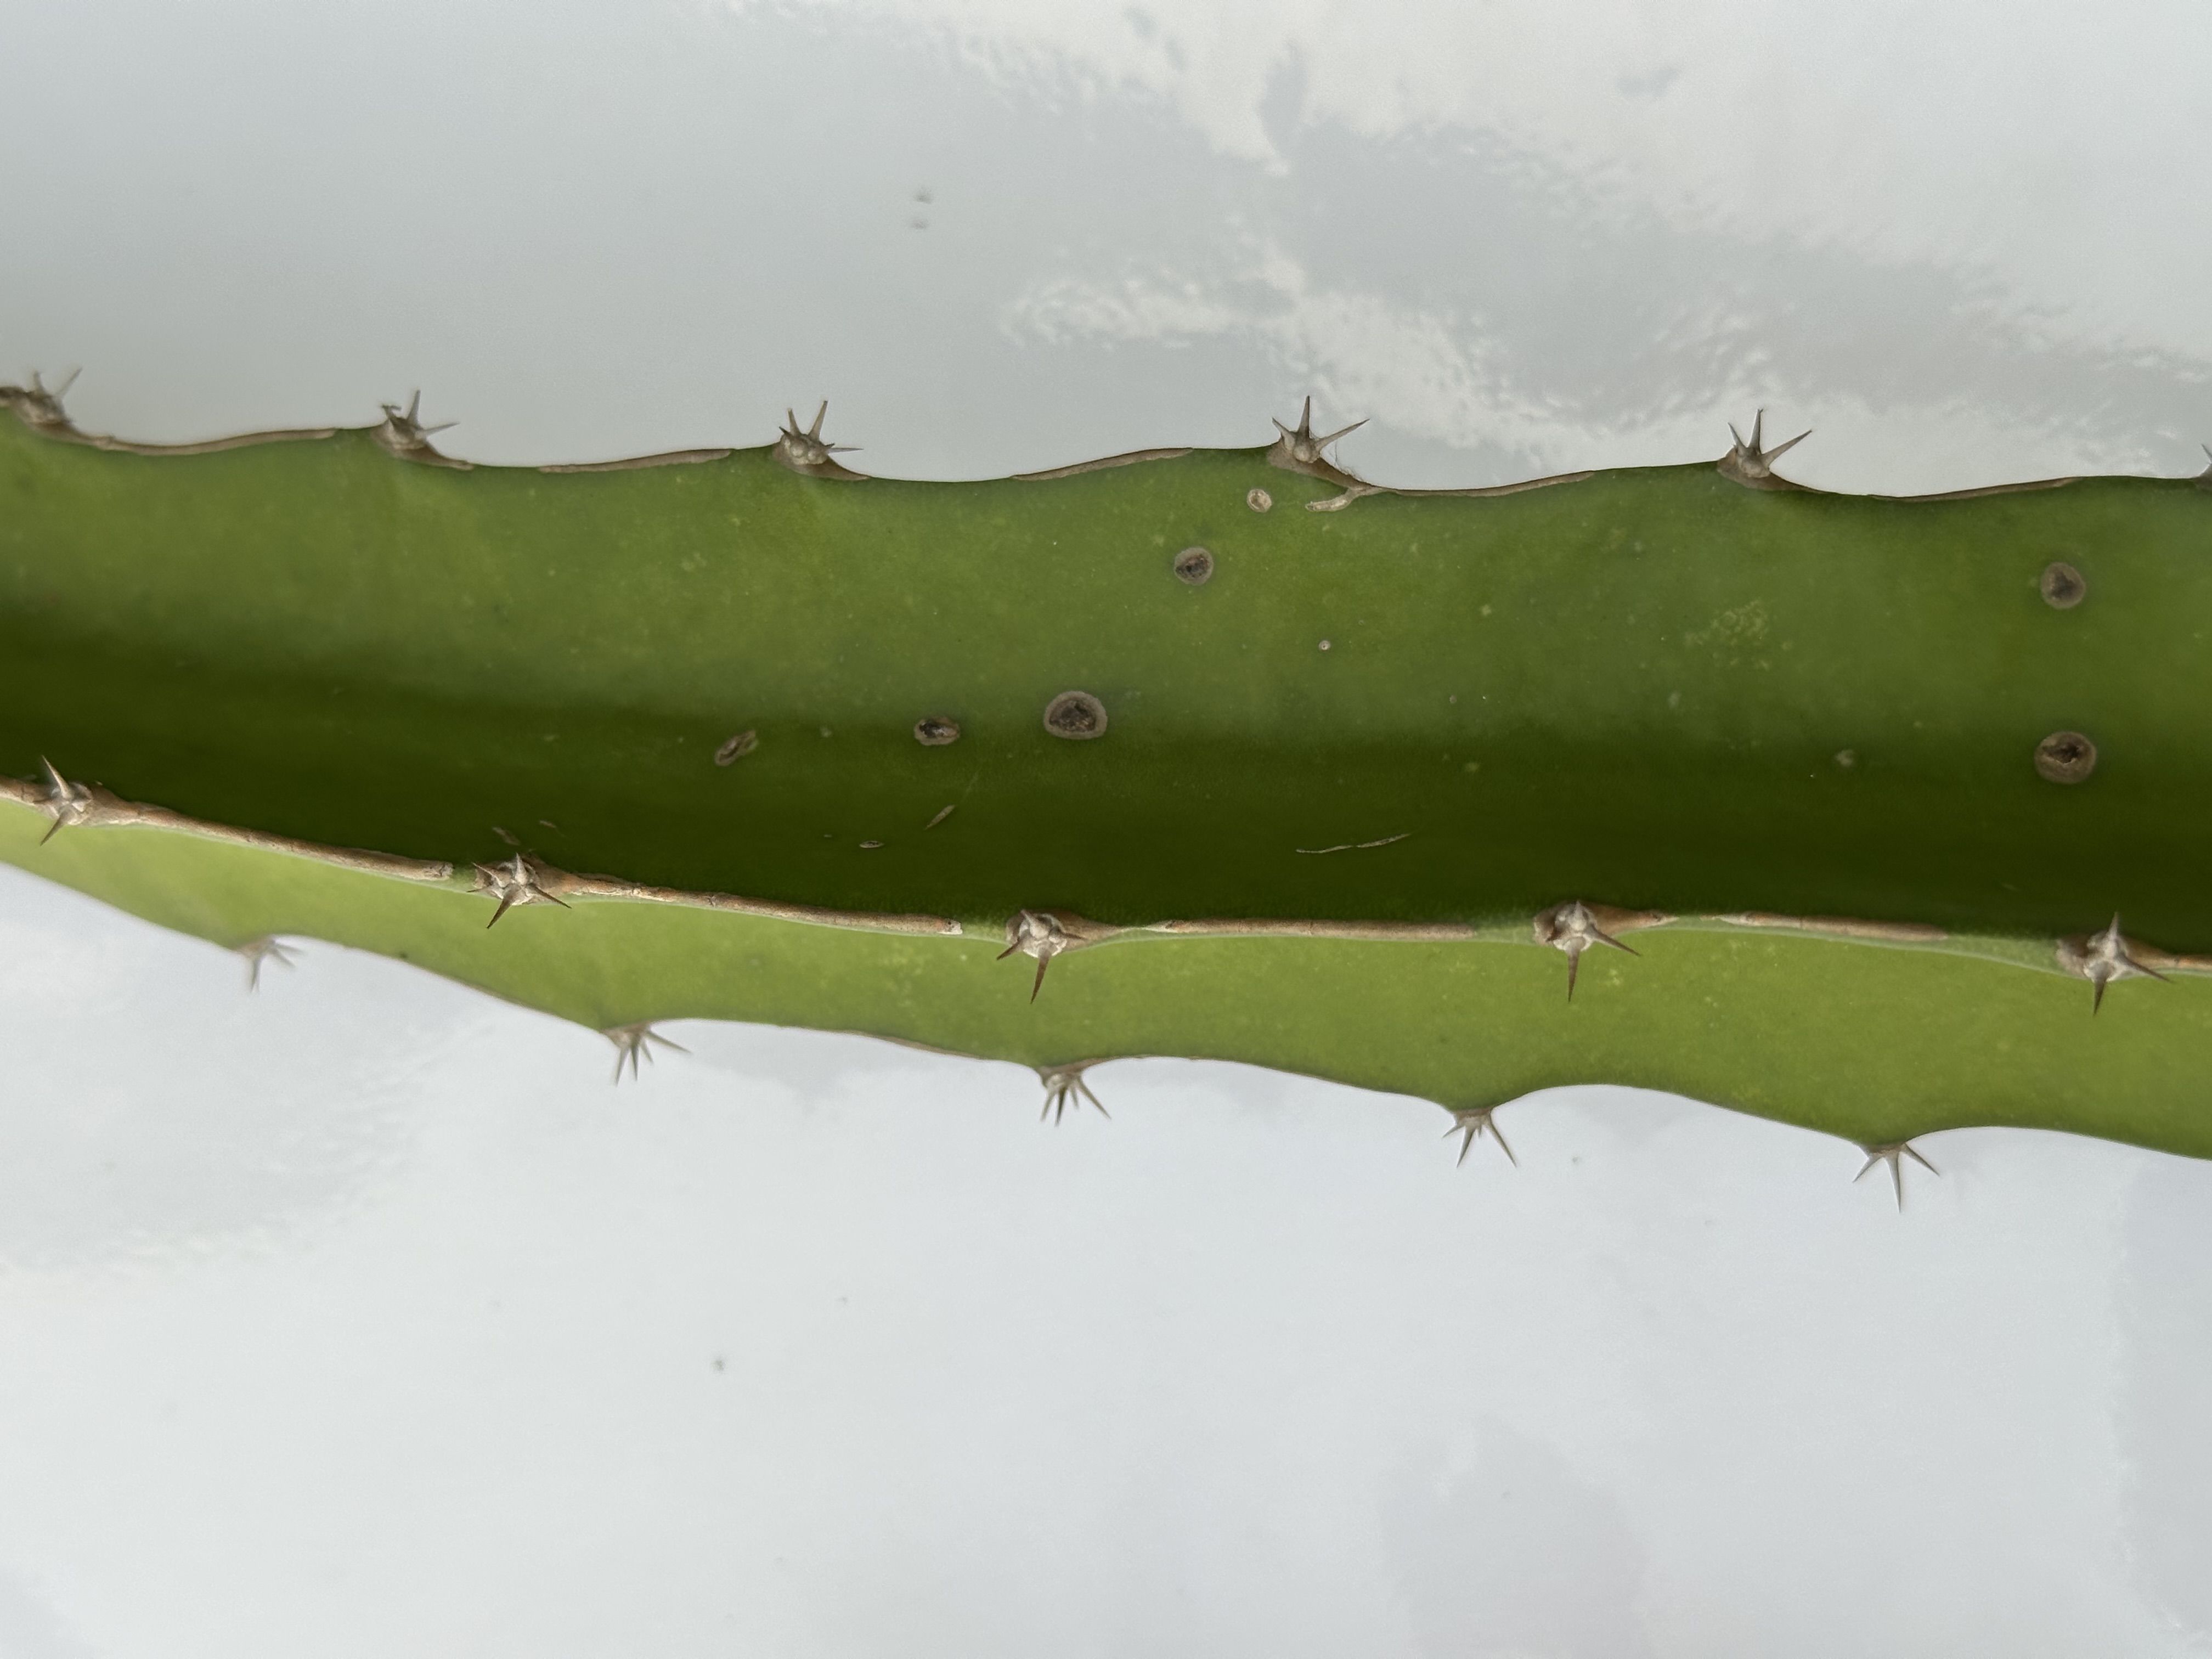
Label: Good leaf